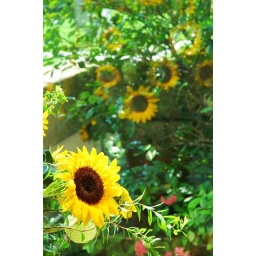
the reflection of the flower in the glass is interesting to me.